Xalko

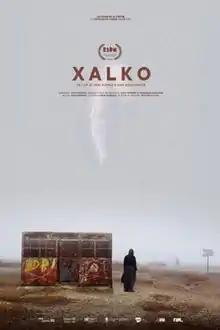
Film poster

Xalko is a Canadian documentary film, directed by Sami Mermer and Hind Benchekroun and released in 2018. The film profiles Mermer's own birthplace of Xalko, a Kurdish village in Turkey where the women are preserving Kurdish tradition after most of the men have left as refugees from the Kurdish–Turkish conflict.